Ethel Kennedy Bridge

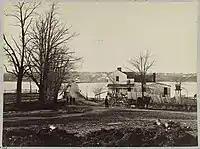
The Bridge across the Eastern Branch (Anacostia River) in April 1865

The bridge was rebuilt in 1815 by Dr. Thomas Ewell, who renamed it Ewell's Bridge (although it was also known as the "Anacostia Bridge"). In 1825, Ewell sold the bridge to Benning, who renamed it Benning's Bridge.